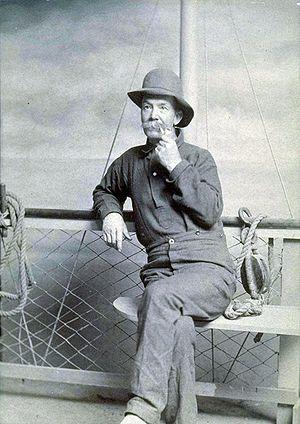
Prentice Mulford est un écrivain et journaliste américain précurseur de la Nouvelle Pensée.